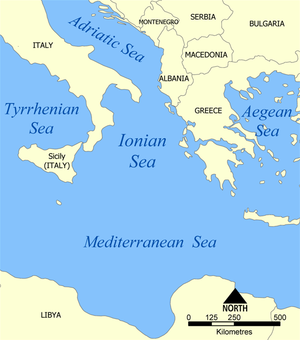
Randhav / Randhave i Verden
Græske Hav, Adriaterhavet, Ioniske og Tyrrhenian havene
Randhav har typisk to betydninger.